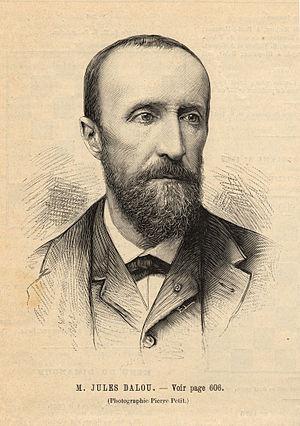
Portrait de Jules Dalou d'après une photographie de Pierre Petit.